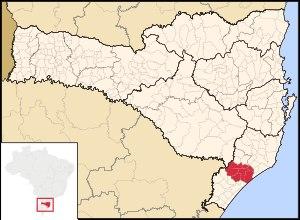
La région métropolitaine Carbonifère fut créée en 2002 par la loi n°221 de l'État de Santa Catarina, dissoute en 2007 par la loi n°381 de l'État de Santa Catarina et recréée en 2010 par la loi n°495.